New York State Route 32

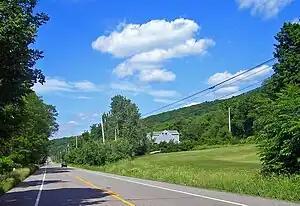
A two-lane highway lined with telephone poles passes through a rural, forested area. In the background is a tree-covered ridge.

The road climbs gently out of the creek valley and enters development. At north of Angola Road, it crosses the New Windsor town line and reaches the complicated five-way intersection at the center of Vails Gate, intersecting NY 94 and the beginning of NY 300. The next include a middle turn lane as NY 32 becomes New Windsor's main commercial strip. This section ends at Temple Hill Avenue, with Snake Hill to the west. The road remains heavily commercial as it enters the city of Newburgh as the wide Lake Street.